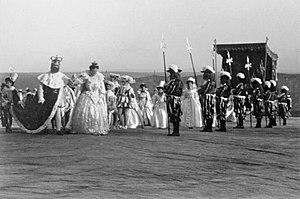
Photographie, Henri IV et la reine Marie de Medicis quittant le trône, 1608, 2e reconstitution historique, tricentenaire de Québec, Québec, QC, 1908, Keystone View Company, 25 juillet 1908, Sels d'argent - Gélatine argentique - 7.7 x 7.6 cm
Le tricentenaire de Québec en 1908 a fait l'objet de fêtes dont le niveau n'avait jamais été égalé jusqu'alors dans la ville.